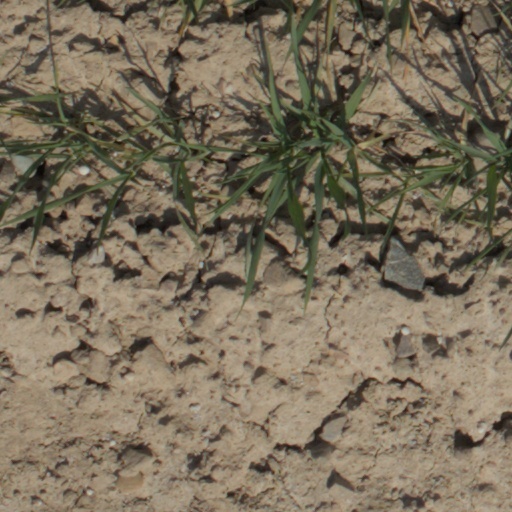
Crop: wheat